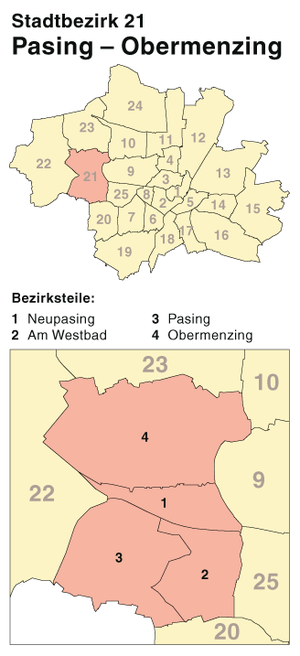
Pasing est un quartier de la ville de Munich, Allemagne et fait partie du secteur de Pasing-Obermenzing.
Pasing-Obermenzing est le nom du 21ᵉ des 25 secteurs de la ville de Munich en Allemagne. Il a été formé à partir des deux quartiers Pasing et Obermenzing lors de la réorganisation de 1992.